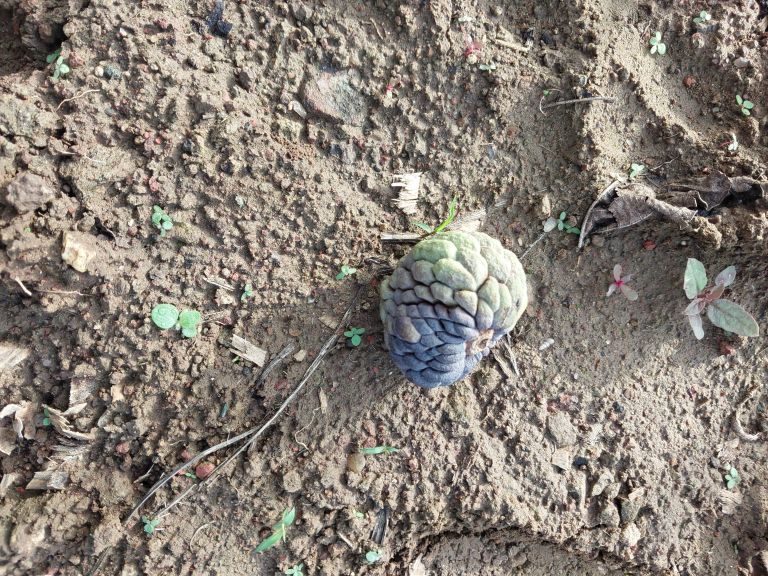
Disease label: Blank Canker